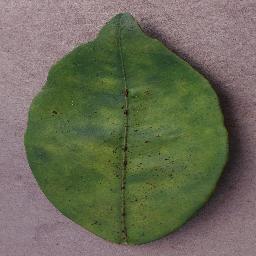
Label: Orange___Haunglongbing_(Citrus_greening)